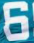
Number: 6